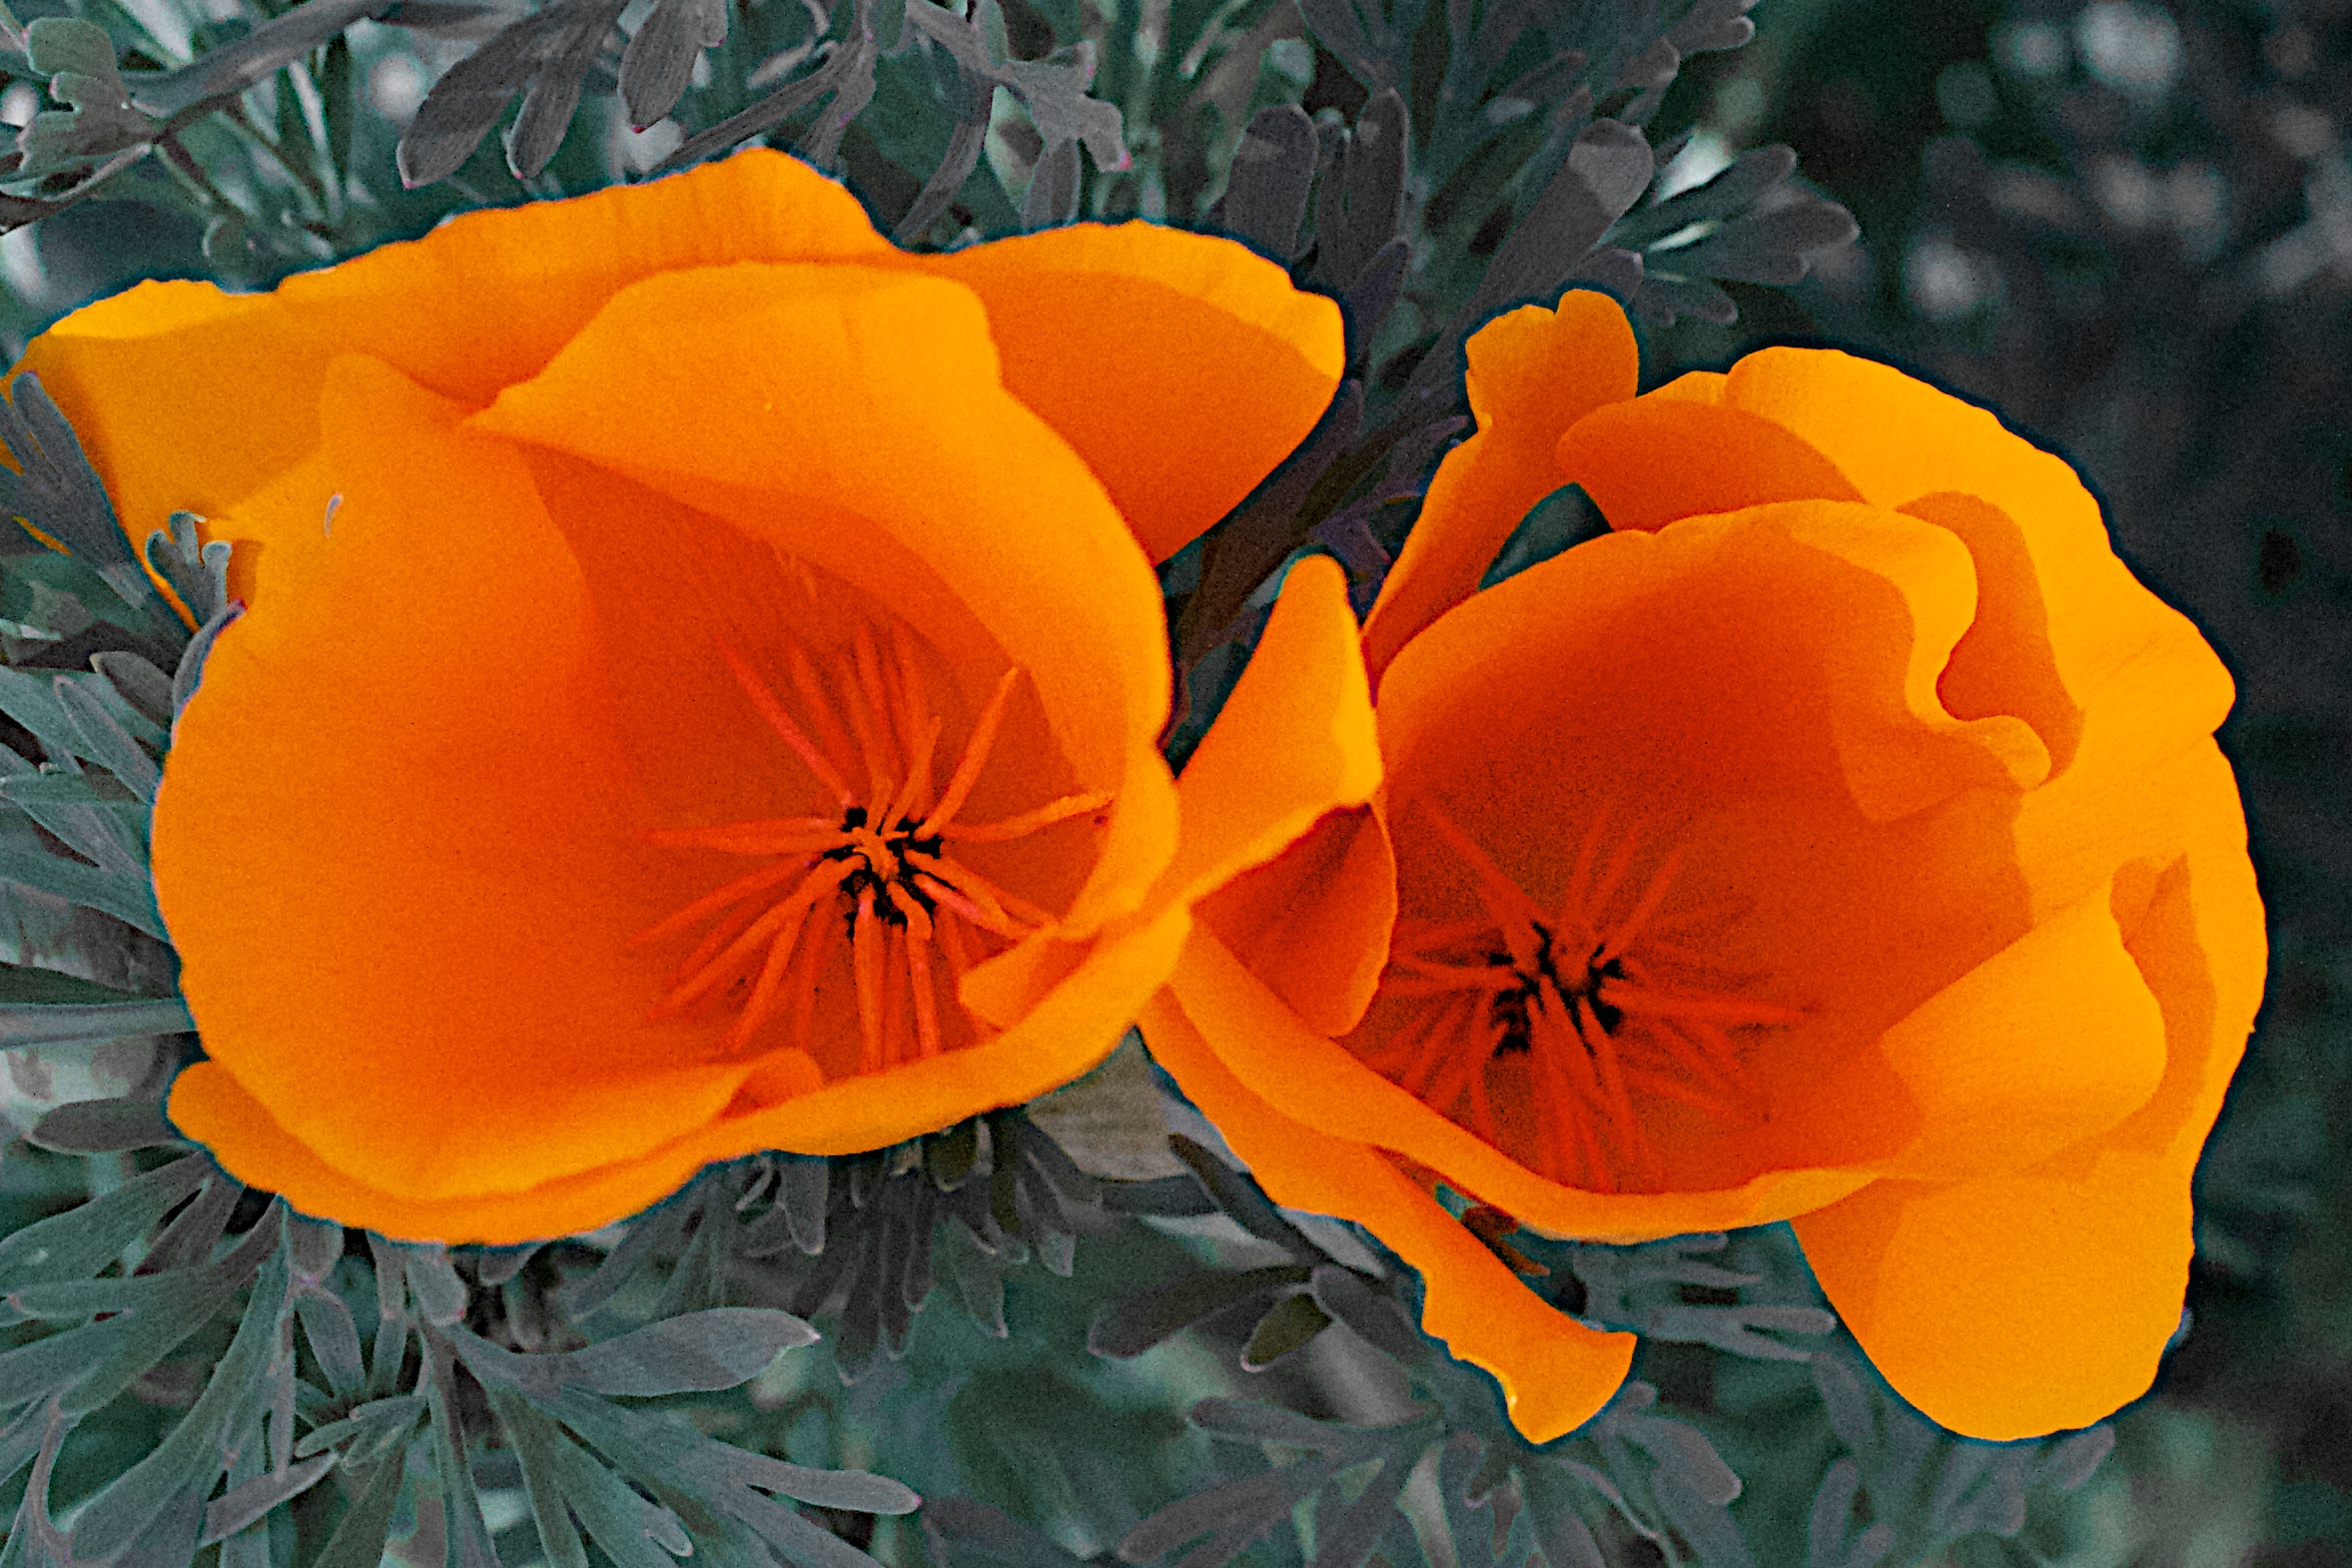
plant, flower, petal, yellow, flora, wildflower, poppy, macro photography, flowering plant, eschscholzia californica, annual plant, land plant, poppy family